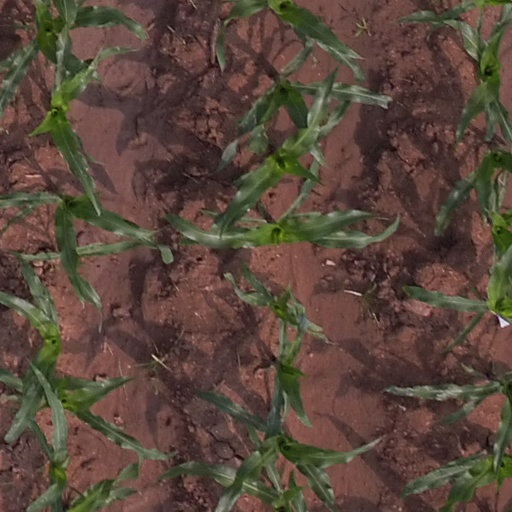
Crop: maize; corn